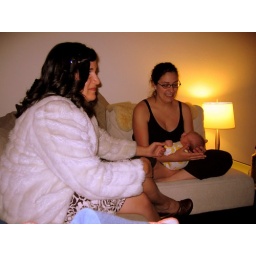
The girls doting over the boy